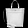
Label: Bag